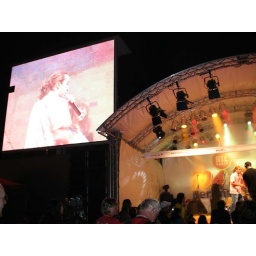
Main Event stage with television screen in background